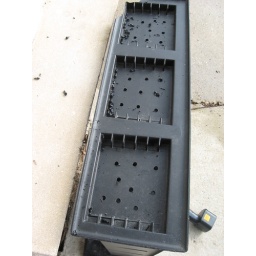
Holes in top of CD tower for water